Mount Storm Power Station

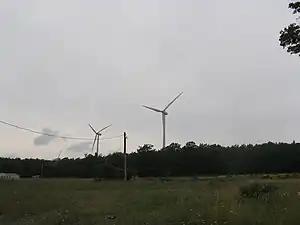
Two of Mount Storm's Windmill's along the Allegheny Front

Mount Storm also includes Ned power Mount Storm, LLC which is a nearby wind farm with 132 wind turbines. These wind turbines are placed along 12 miles of the Allegheny Front. The wind farm began construction in 2006 and is now currently fully operational. The wind generates up to 264MW of electricity which is enough to power 66,000 homes.